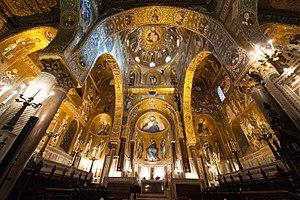
La chapelle palatine de Palerme est une chapelle catholique édifiée à l'intérieur du palais des Normands, dans la ville sicilienne de Palerme. Elle est dédiée aux saints Pierre et Paul.
L'architecture romane est le premier grand style créé au Moyen Âge en Europe après le déclin de la civilisation gréco-romaine. Son développement est pleinement établi vers 1060 mais les premiers signes de mutation sont différents suivant les régions et il n'y a pas de consensus sur une date des débuts qui vont du VIᵉ au XIᵉ siècle. L'architecture gothique est le style qui lui succède progressivement à partir du XIIe siècle.Le dynamisme monastique, de profondes aspirations religieuses et morales, la spiritualité des routes de pèlerinages dans une Europe rendue à la paix président à la naissance de l'art roman et contribuent à en faire un style vraiment neuf et doué d'une profonde originalité. La volonté de libérer l'Église de la tutelle de pouvoirs séculiers, les croisades, la reconquête chrétienne en Espagne avec l'effondrement du califat de Cordoue, la disparition du mécénat royal ou princier font de l'art roman l'art de toute la chrétienté médiévale.